Hellenic Railways Organisation

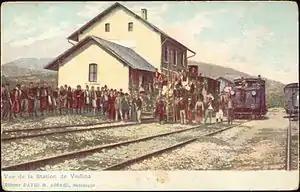
Vodena (today Edessa) station in 1899

This line was opened in 1894 and connects Thessaloniki with the city Bitola, in the southern part of North Macedonia. It passes through Platy, Veroia, Edessa, Amyntaio, and Florina. At Amyntaio the Kozani–Amyntaio railway branches off. The section between Thessaloniki and Platy is part of the important connection towards Athens and southern Greece. The part across the border with North Macedonia is not used anymore, and passenger traffic has been suspended west of Edessa.